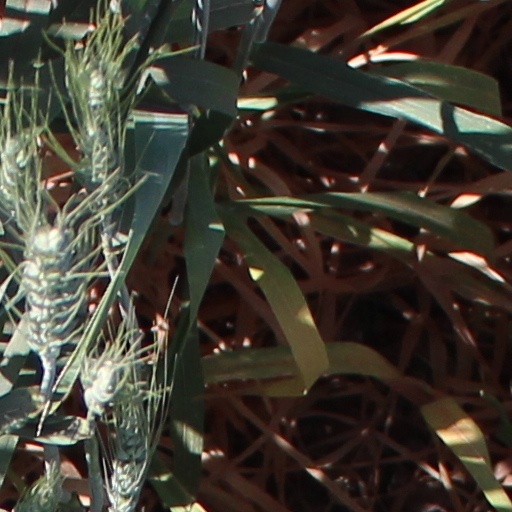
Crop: wheat